Boulder Junction, Wisconsin

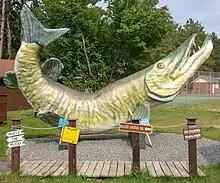
A large statue of a "Marty the Musky" in Boulder Junction

USH 51 runs through the southwestern parts of the Town of Boulder Junction, running northwest towards Manitowish Waters and south towards Arbor Vitae, Minocqua and Woodruff. The remainder of the town is served by three Vilas County Highways. CTH M runs north-south from USH 51 through the unincorporated community of Boulder Junction—where it meets with CTH K—and provides the main means of accessing the community. It also serves the headquarters of the Northern Highland-American Legion State Forest and several campgrounds along the east shore of Trout Lake. It proceeds northward to a junction with CTH B in the Town of Presque Isle. CTH K runs from east-west across the town, linking it with North Lakeland Elementary School and Manitowish Waters to the west and Star Lake, Wisconsin to the east, via a Wisconsin Rustic Road. CTH H also serves the town, providing a link from CTH K to a junction with USH 51 and Lac du Flambeau.